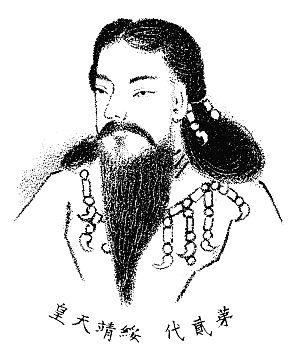
L'empereur Suizei est le second empereur du Japon à apparaître sur la traditionnelle liste des empereurs.